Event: Nepal Earthquake
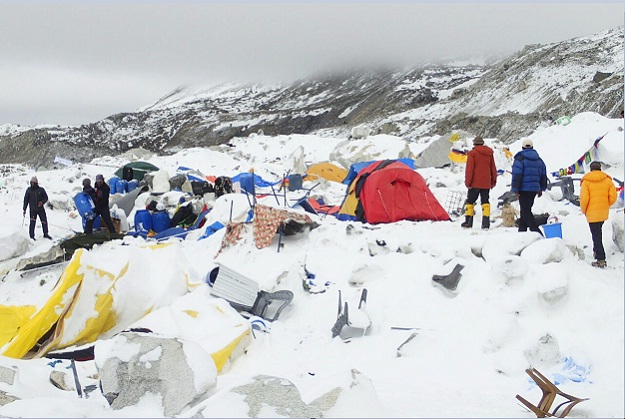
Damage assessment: damage